Lost in Time (video game)

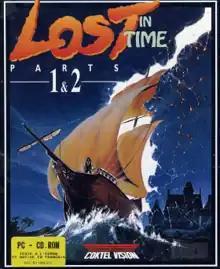
European cover art

Lost in Time is a computer adventure game developed and published by Coktel Vision in 1993. It was promoted as being "The first Interactive Adventure Film using Full Motion Video Technology" and contained four graphical elements: full motion video, hand painted and digitized backgrounds and 3D decor.